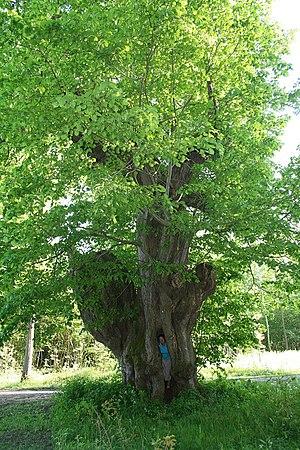
Tilleul à grandes feuilles (Tilia platyphyllos) Circonférence mesurée à 1.5 m du sol: 740 cm - (2007) Nom